East Maitland–Morpeth railway line

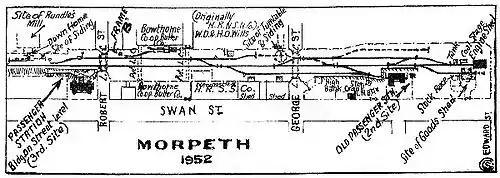

"St Michael" was a seagoing ship that traded between New South Wales and Pacific Islands in the early 1820s. In 1826 some Sydney merchants converted the vessel into a store ship and moored it in the Hunter River at Morpeth. Goods of every description were sold and farm produce stored until taken by other ships to Sydney markets. St Michael was the only such facility at Morpeth for several years.